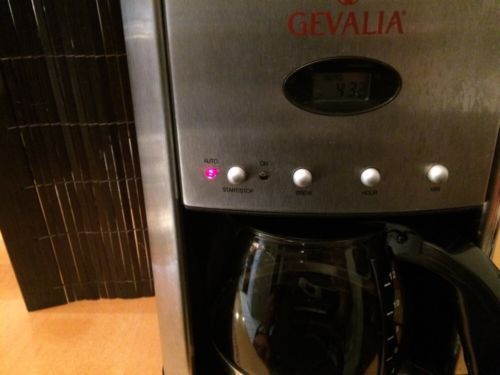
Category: coffee maker